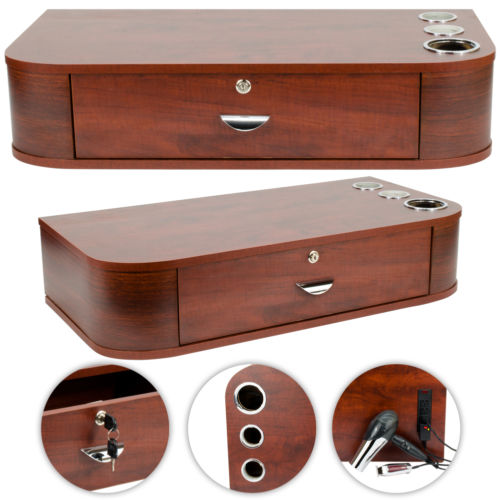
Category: cabinet